Answer in natural language. How many Paintings are visible in the scene? Choose between the following options: 4, 2, 3, 2 or 0
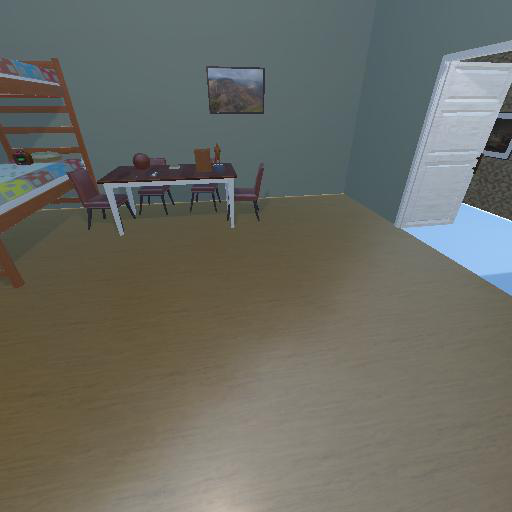
<answer>2</answer>